Novo Mesto

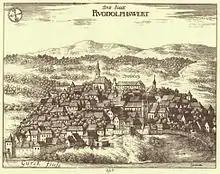
"Ruodolphswert", engraving by Valvasor, 1689

Novo Mesto was attested in historical sources in 1365 as "Růdolfswerde" (and as "Rudolfswerd" in 1392 and "Noua Mesta" in 1419). The German name (spelled "Rudolfswerth" in the modern era) is a compound of the personal name "Rudolf" and "wert" 'island, peninsula, land above the water', and refers to Rudolf IV, Duke of Austria, who conferred town rights upon the settlement in 1365. The parallel German name "Neustadtl" was also in use (attested as "Newestat" in 1365, and probably a translation of the Slovene name). The name used for the settlement before 1365 is unknown. The Slovene name "Novo mesto" literally means 'new town'; names like this are common in Europe and generally refer to settlements built at a site where an older one was burned or otherwise destroyed. From 1865 to 1918, the town was officially named "Rudolfovo" in Slovene, based on the German name. Following World War I and the dissolution of Austria-Hungary, the city became part of the Kingdom of Yugoslavia and was officially renamed "Novo mesto".